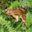
Label: frog